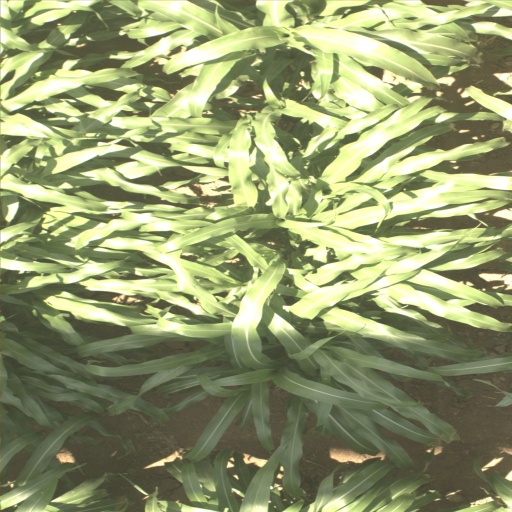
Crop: sorghum